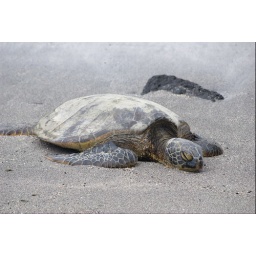
The green sea turtle - they like to bask in the sun.